Bexleyheath

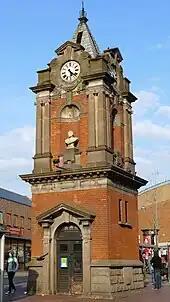
The Clocktower in the main shopping street

Bexleyheath's parish church, Christ Church, dates from 1841; and the ecclesiastical parish from 1866; the building of the current church finished in 1877. Alfred Bean, railway engineer and one-time owner of Danson House, furthered the development of Bexleyheath as a London suburb by championing the Bexleyheath Line in the 1880s to support the growth of estates around Danson Park.